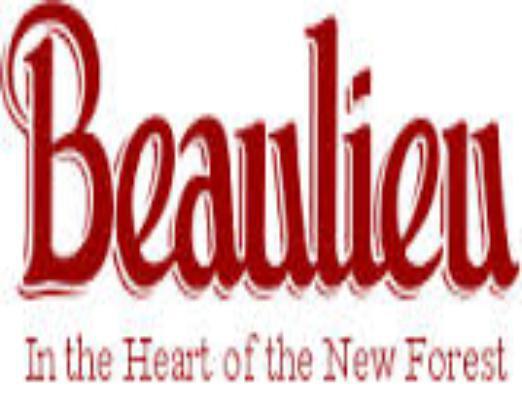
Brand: Beaulieu
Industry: Food